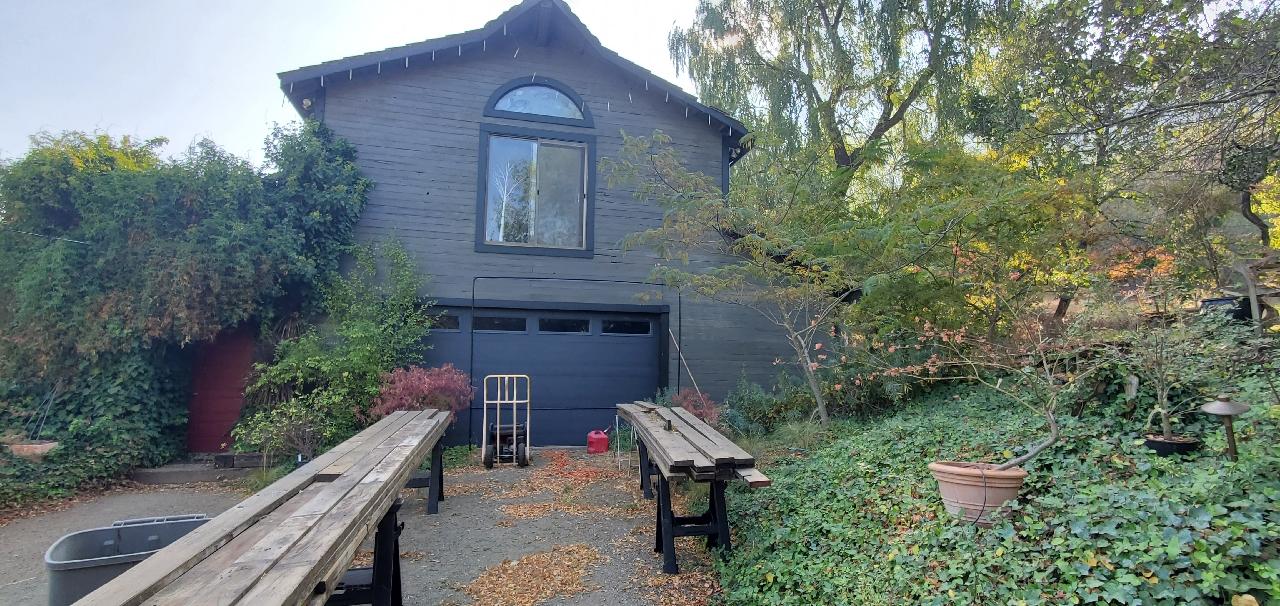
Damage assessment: no_damage